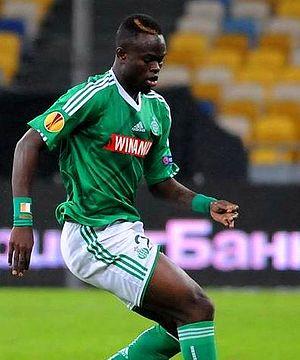
Ismaël Diomandé, né le 28 août 1992 à Abidjan, est un footballeur international ivoirien, qui évolue actuellement au poste de milieu défensif au Çaykur Rizespor.